Jody Watley

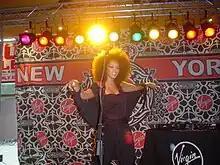
Jody Watley promoting 'The Makeover' in-store, 2008

In 2001, Jody Watley released her eighth studio album, "Midnight Lounge" in Europe and Japan. In an interview with "Billboard" magazine, Watley would say: "An artist should always explore new frontiers." "Midnight Lounge" was a collection of tracks that combined a blend of soul, jazz, R&B and electronic club music.